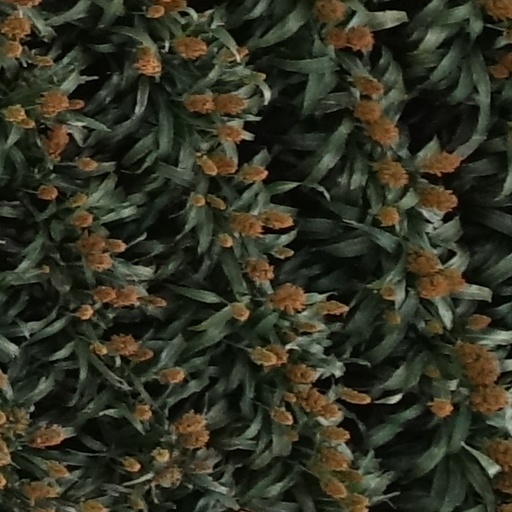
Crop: sorghum